Lulu White

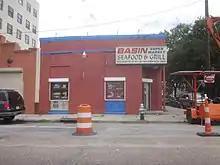
"Basin Super Market" in 2013; housed in what had been the ground floor of Lulu White's Saloon.

In addition to Mahogany Hall, White operated an adjacent drinking establishment at 1200 Bienville Street on the corner of Basin, called "Lulu White's Saloon". The Saloon opened in 1912 and, with the onset of Prohibition, changed to a soft drink bar. Throughout the twenties, White was brought in on charges of violating the Volstead Act. On March 5, 1929, the "Mahogany Hall Stomp" a song dedicated to Lulu White's "Mahogany Hall" was written by Spencer Williams and first recorded by Louis Armstrong and the Savoy Ballroom Five and released around April 1929. That same year Lulu sold the Bienville property to New Orleans businessman Leon Heymann. White's Saloon building on Bienville Street was one of the handful of Storyville buildings to survive past the 1940s, but was extensively damaged during Hurricane Betsy in 1965, losing its second story; the ground floor remains in modified condition as a one-story building.